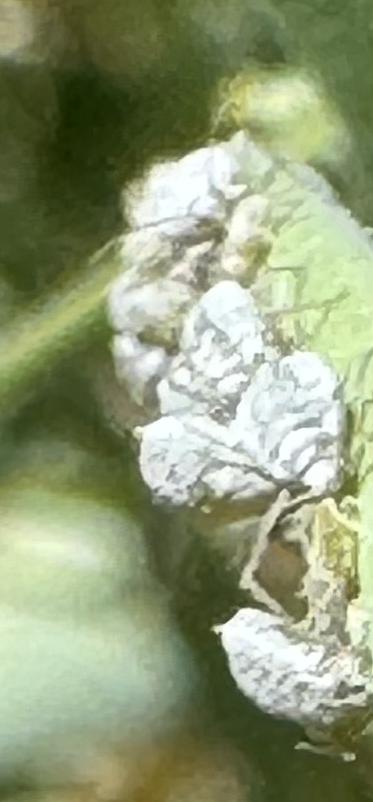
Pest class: cabbage_aphid